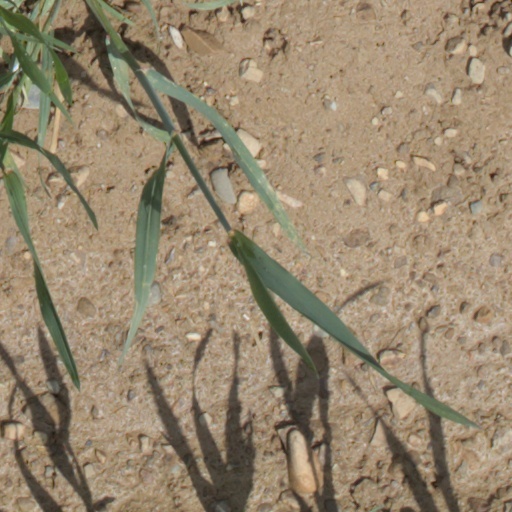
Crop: wheat